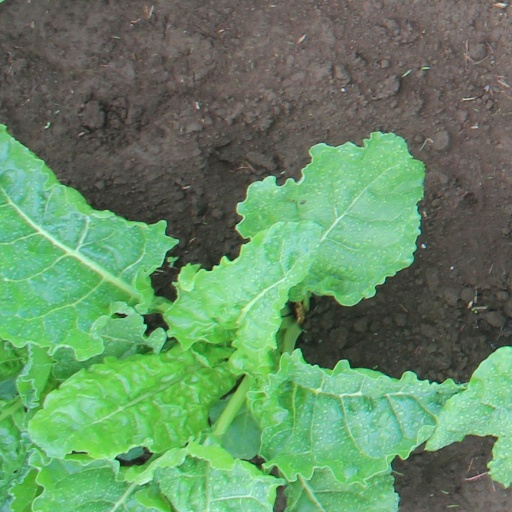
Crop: sugar beet